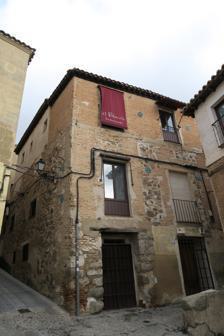
Building: Templar House, Toledo
Country: Spain
Year built: 1114
The Templar House The Templar House in Toledo , is a residence in Castile-La Mancha , Spain . It was built and decorated between the years 1085 and 1114. The property was once owned by the Knights Templar , and founds use as a guest house in the 14th century. Description The most primitive elements of the whole are the remains of the hall of Caliphal time (10th century), located in the subsoil or basement, under the hall of the eastern wing. This hall has stucco walls and bicromo ornamentation, reminiscent of Mozarabic . It corresponds to an earlier state of the building, in which it would constitute the hall of the western wing of another courtyard located to its eastern side. The ground floor is distributed around the courtyard. From the 11th–12th century the hall, the alcove and the upper chamber of the western wing are conserved, with its corresponding alfarje . It highlights the transformation of the entrance arch made of gemade of horseshoe taifa to have a Mudéjar yeseria , decorated with vegetal motifs. In the hall of the southern wing, the most important modification consists of the suppression of the lower part of the facade, to realize in yeseria gable door, flanked by two lion protomes and framed by double-arched stone, of slightly pointed horseshoe, which has two medallions with Castilian emblems. The ensemble is framed by a rectangular ornament ( arrabá ) with kufic legend inscribed, from the end of the 12th century or the beginning of the 13th century. In front, occupying space that originally belonged to another room, a raised porch was added, with a terrace on the deck, made up of two factory masons (originally also covered with yeseria ); They support a complex framework of carpentry, which imitates a thick beam, in which suras III and XLVIII of the Quran are partially carved. References